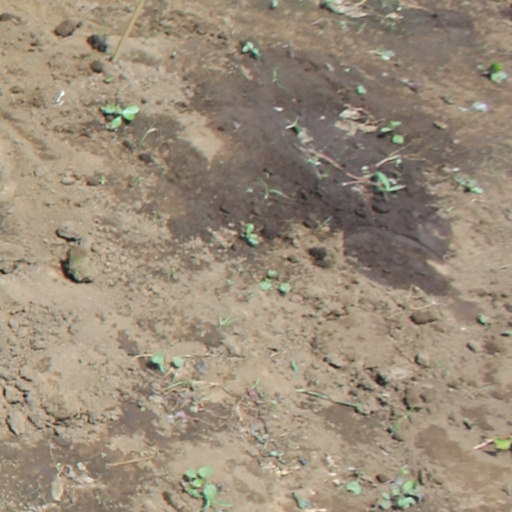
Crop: soybean